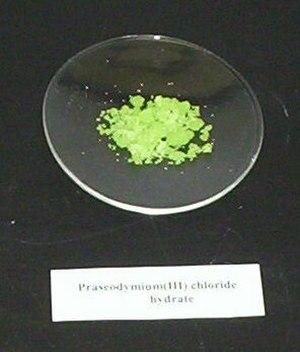
Le chlorure de praséodyme(III), aussi appelé trichlorure de praséodyme est un composé du praséodyme et du chlore. C'est un solide bleu-vert qui absorbe rapidement de l'eau lorsqu'il est exposé à l'humidité formant ainsi l'heptahydrate vert clair.